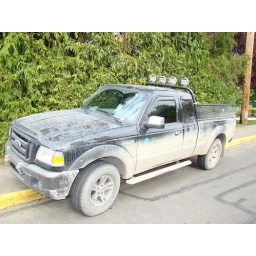
My dirty truck in day time...